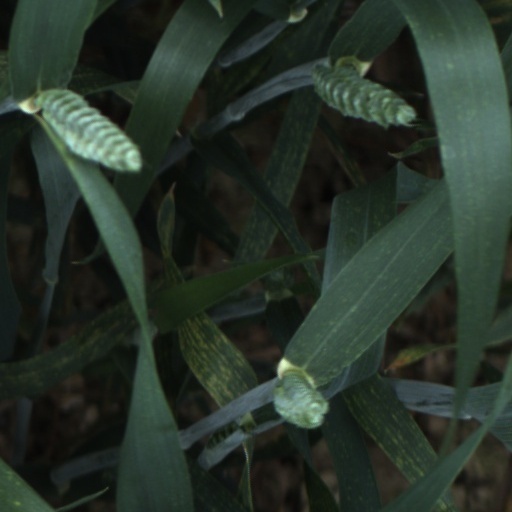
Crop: wheat